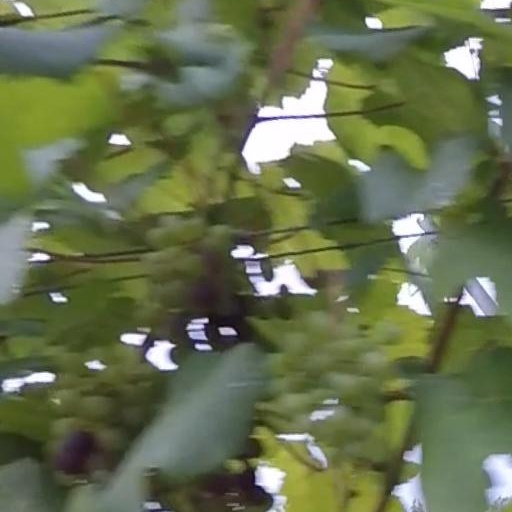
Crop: grape